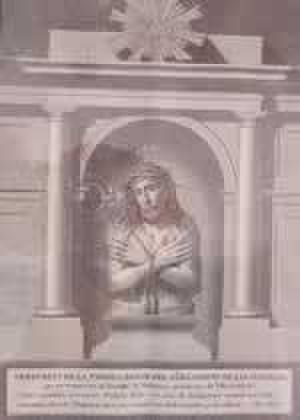
Villarrobledo / Galleri
Villarrobledo er en by i La Mancha, beliggende i provinsen Albacete.